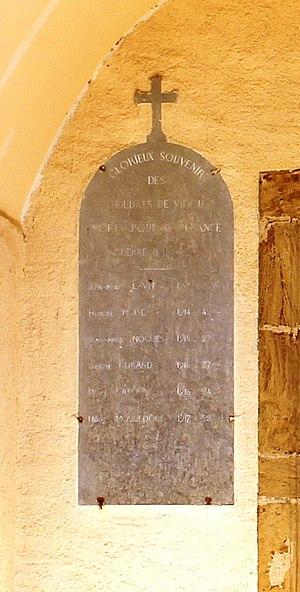
Monument aux morts de Vidou (Hautes-Pyrénées)
Vidou est une commune française située dans le département des Hautes-Pyrénées, en région Occitanie.